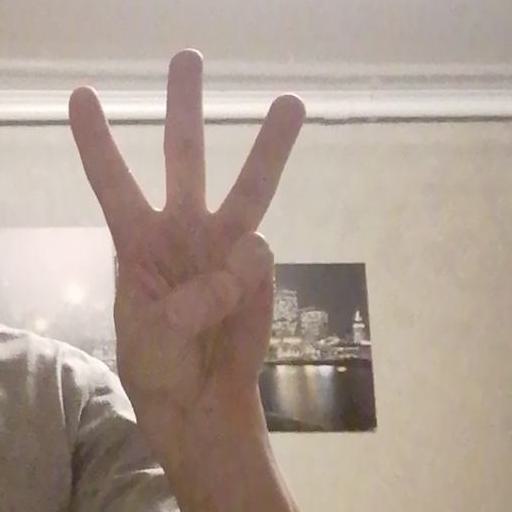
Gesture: three